Candler Building (New York City)

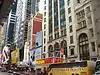
The Candler Building in 2007, while the McDonald's restaurant was in operation

The eastern five-story wing on 42nd Street was sold in early 1980 to businessman Leonard Cohen, who renovated the facade. The western wing was intact but remained in use as an entrance to the Harris Theatre. That February, New York City Taxi and Limousine Commission (TLC) commissioner Michael J. Lazar and a limited partnership led by real-estate investor David I. Burley paid $1.3 million for the Candler Building. The new owners then spent $4 million on renovations. Walter & Samuels started leasing out the office space in late 1980. An adult training center for electronics company RCA occupied , and additional space was leased to the TLC and other city agencies. Though a 1981 report of Times Square found that the Candler Building was "ineligible for landmark regulation", the Candler Building was listed on the National Register of Historic Places (NRHP) in 1982.